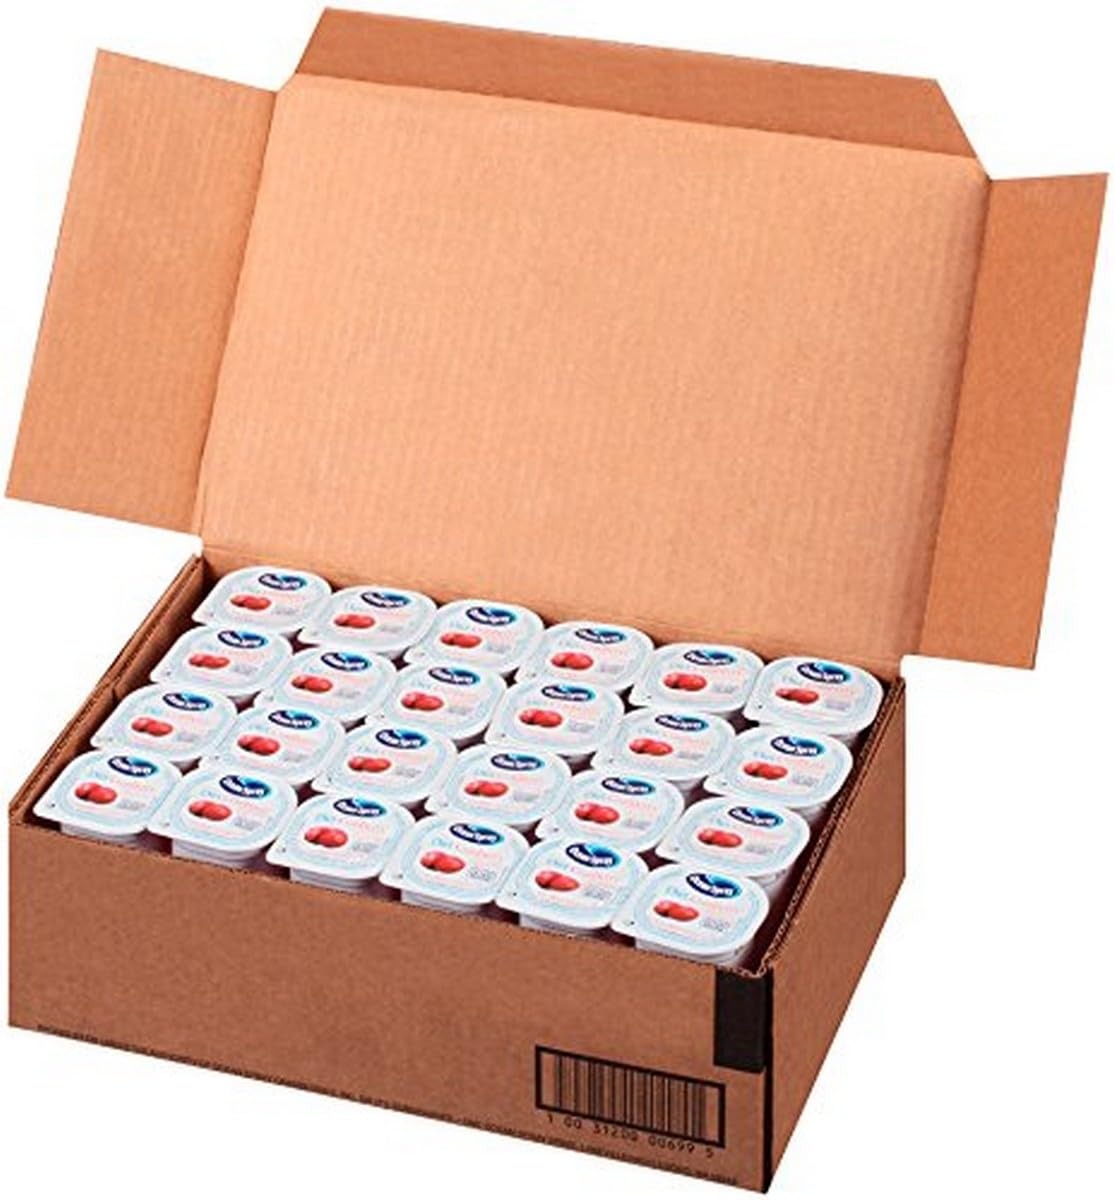
Item Name: Ocean Spray Diet Cranberry Juice Cups, 4 Ounce (Pack of 48)
Bullet Point 1: 48 individual single serve hassia cups
Bullet Point 2: Single serve hassia cups require minimal space for storage and they're quick and easy to chill
Bullet Point 3: Comes in many great flavors like Cranberry, Diet Cranberry, 100% Apple Juice, 100% Orange Juice, Cran-Grape, Cran-Raspberry, and Cran-Apple
Bullet Point 4: Only 5 calories per serving with no artificial flavors or preservaives and contains 100% Vitamin C
Bullet Point 5: Refrigerate after opening
Value: 192.0
Unit: Fl Oz

Price: 29